Wisma Atria

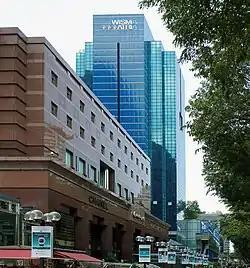
Wisma Atria building

Wisma Atria is an established shopping mall on Orchard Road in Singapore. The centre, which opened on 13 November 1986, is directly linked underground to Orchard MRT station and neighbouring centres.